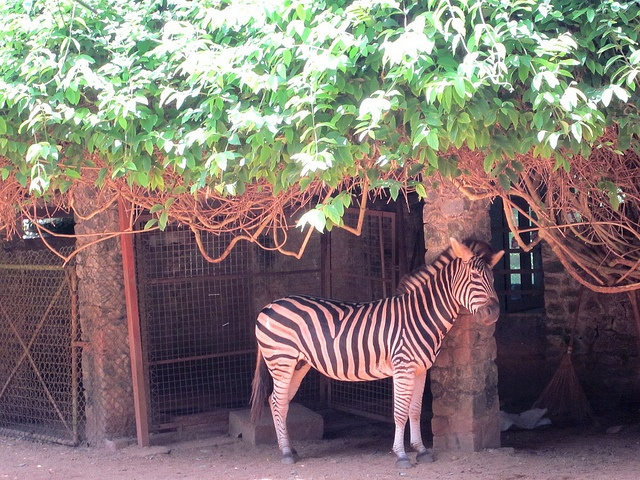
A lone zebra standing under a overhang of bushes.
A zebra standing under a tree next to its cage.
A zebra at the zoo stands in the shade.
A zebra is standing in front of a tree as it stares to the side.
Zebra standing in it's zoo habitat under a tree